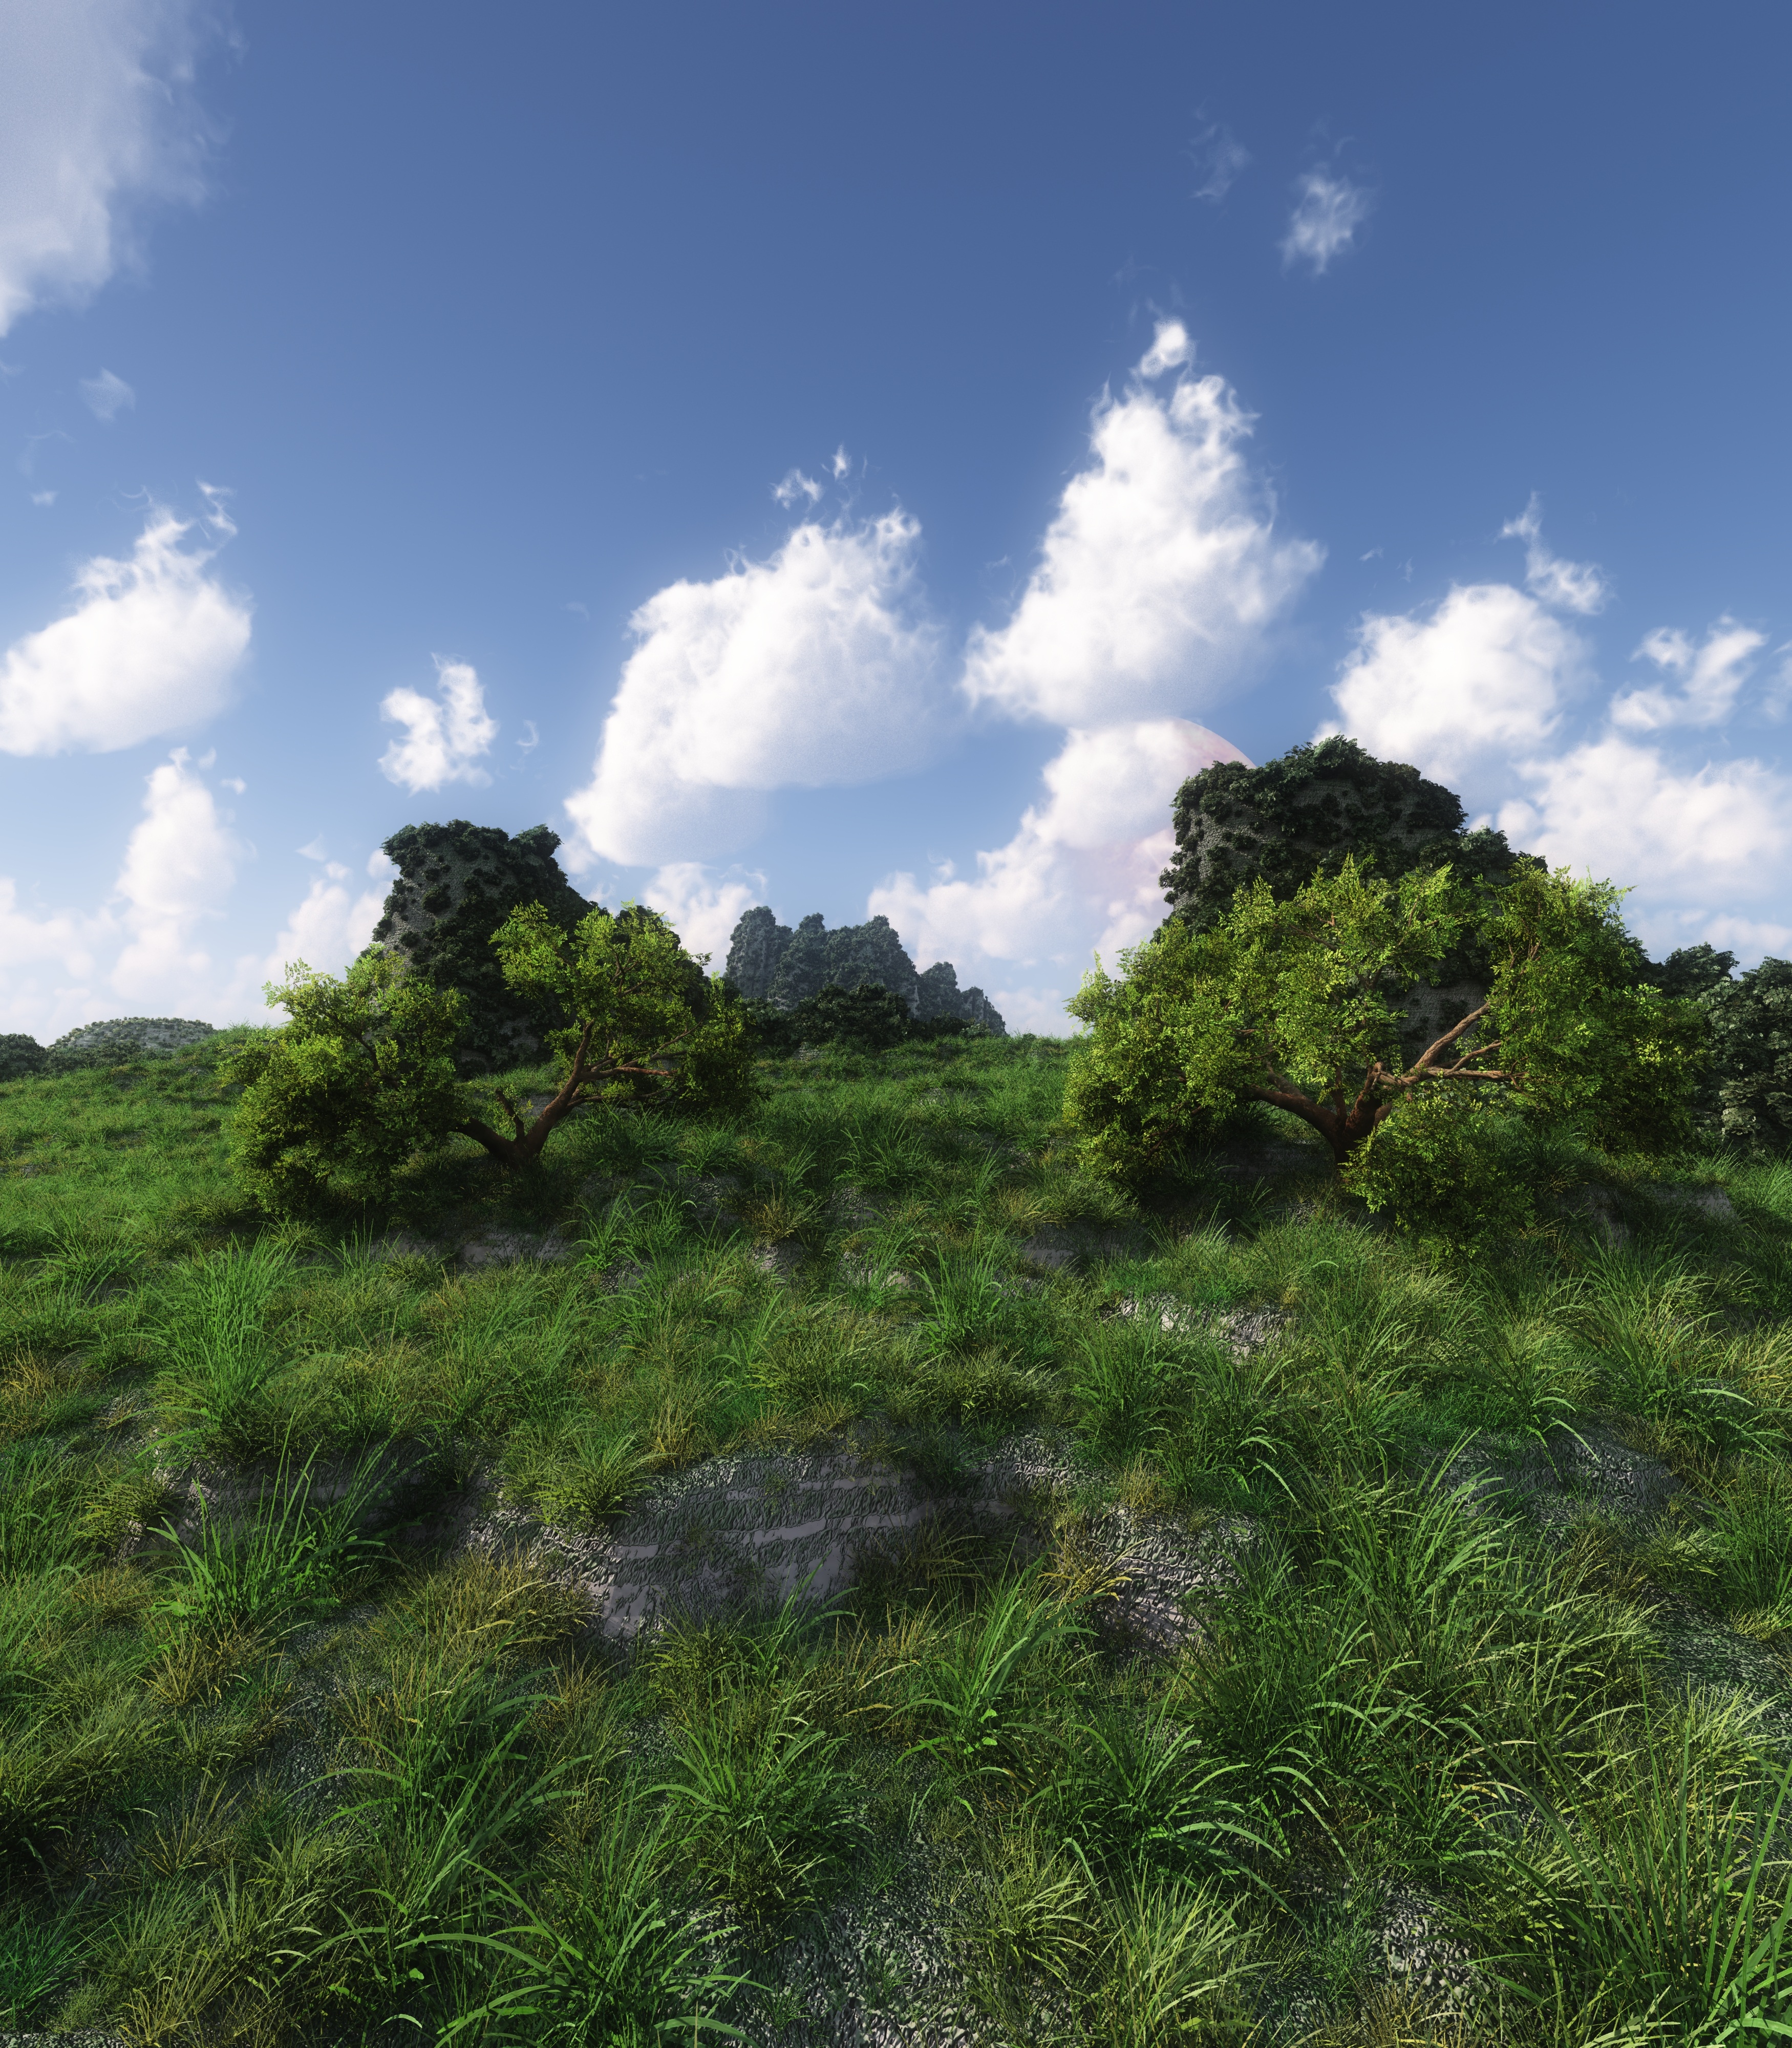
landscape, tree, nature, forest, grass, rock, wilderness, mountain, cloud, sky, field, meadow, prairie, hill, daytime, jungle, pasture, highland, terrain, national park, savanna, plain, trees, grassland, vegetation, plateau, escarpment, ecosystem, rural area, nature reserve, hill station, biome, meteorological phenomenon, mountainous landforms, computer wallpaper, ecoregion, shrubland, plant community, mount scenery